Oungre

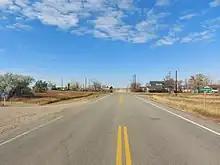
Highway 18 passing through Oungre

Oungre is a hamlet in the Canadian province of Saskatchewan. It is at the junction of Highway 18 and Highway 35 in the RM of Souris Valley No. 7.